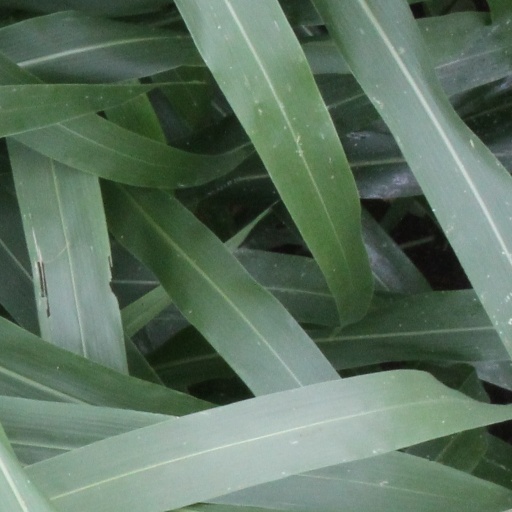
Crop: sorghum